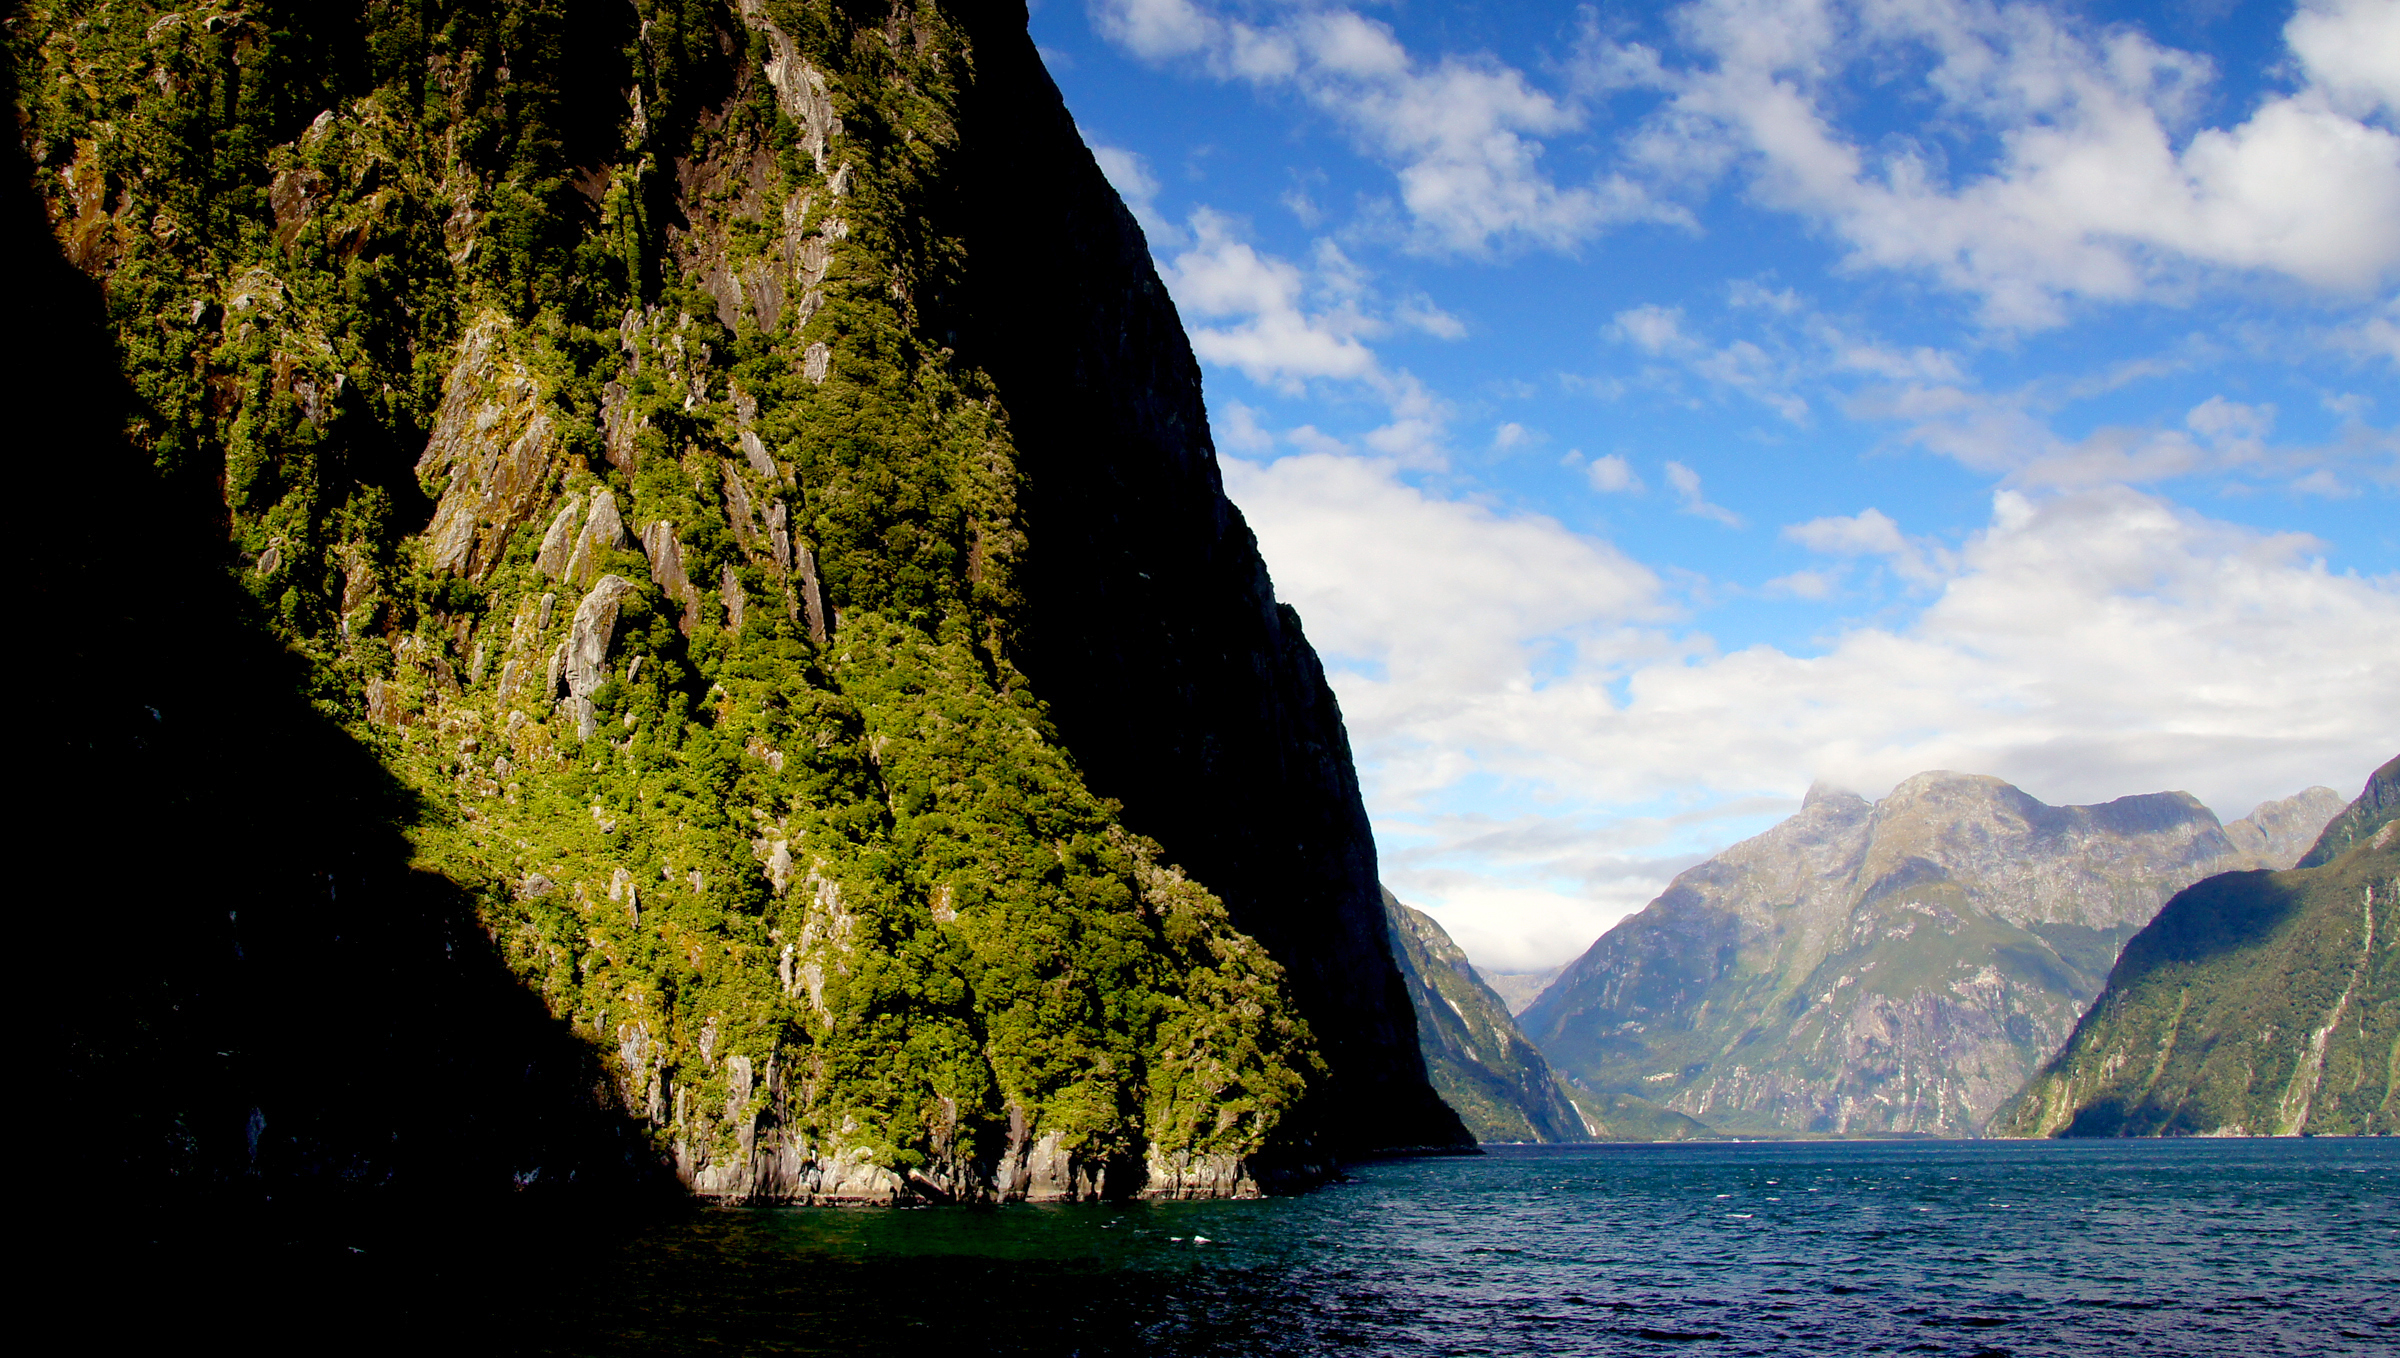
sea, coast, nature, rock, mountain, lake, mountain range, cliff, reflection, bay, fjord, terrain, body of water, mountains, cliffs, newzealand, geotagged, flickrelite, fiordlandnationalpark, milfordsound, realjourneys, tasmansea, sonydslra580, 18270mmf3563pzd, landform, geographical feature, glacial landform